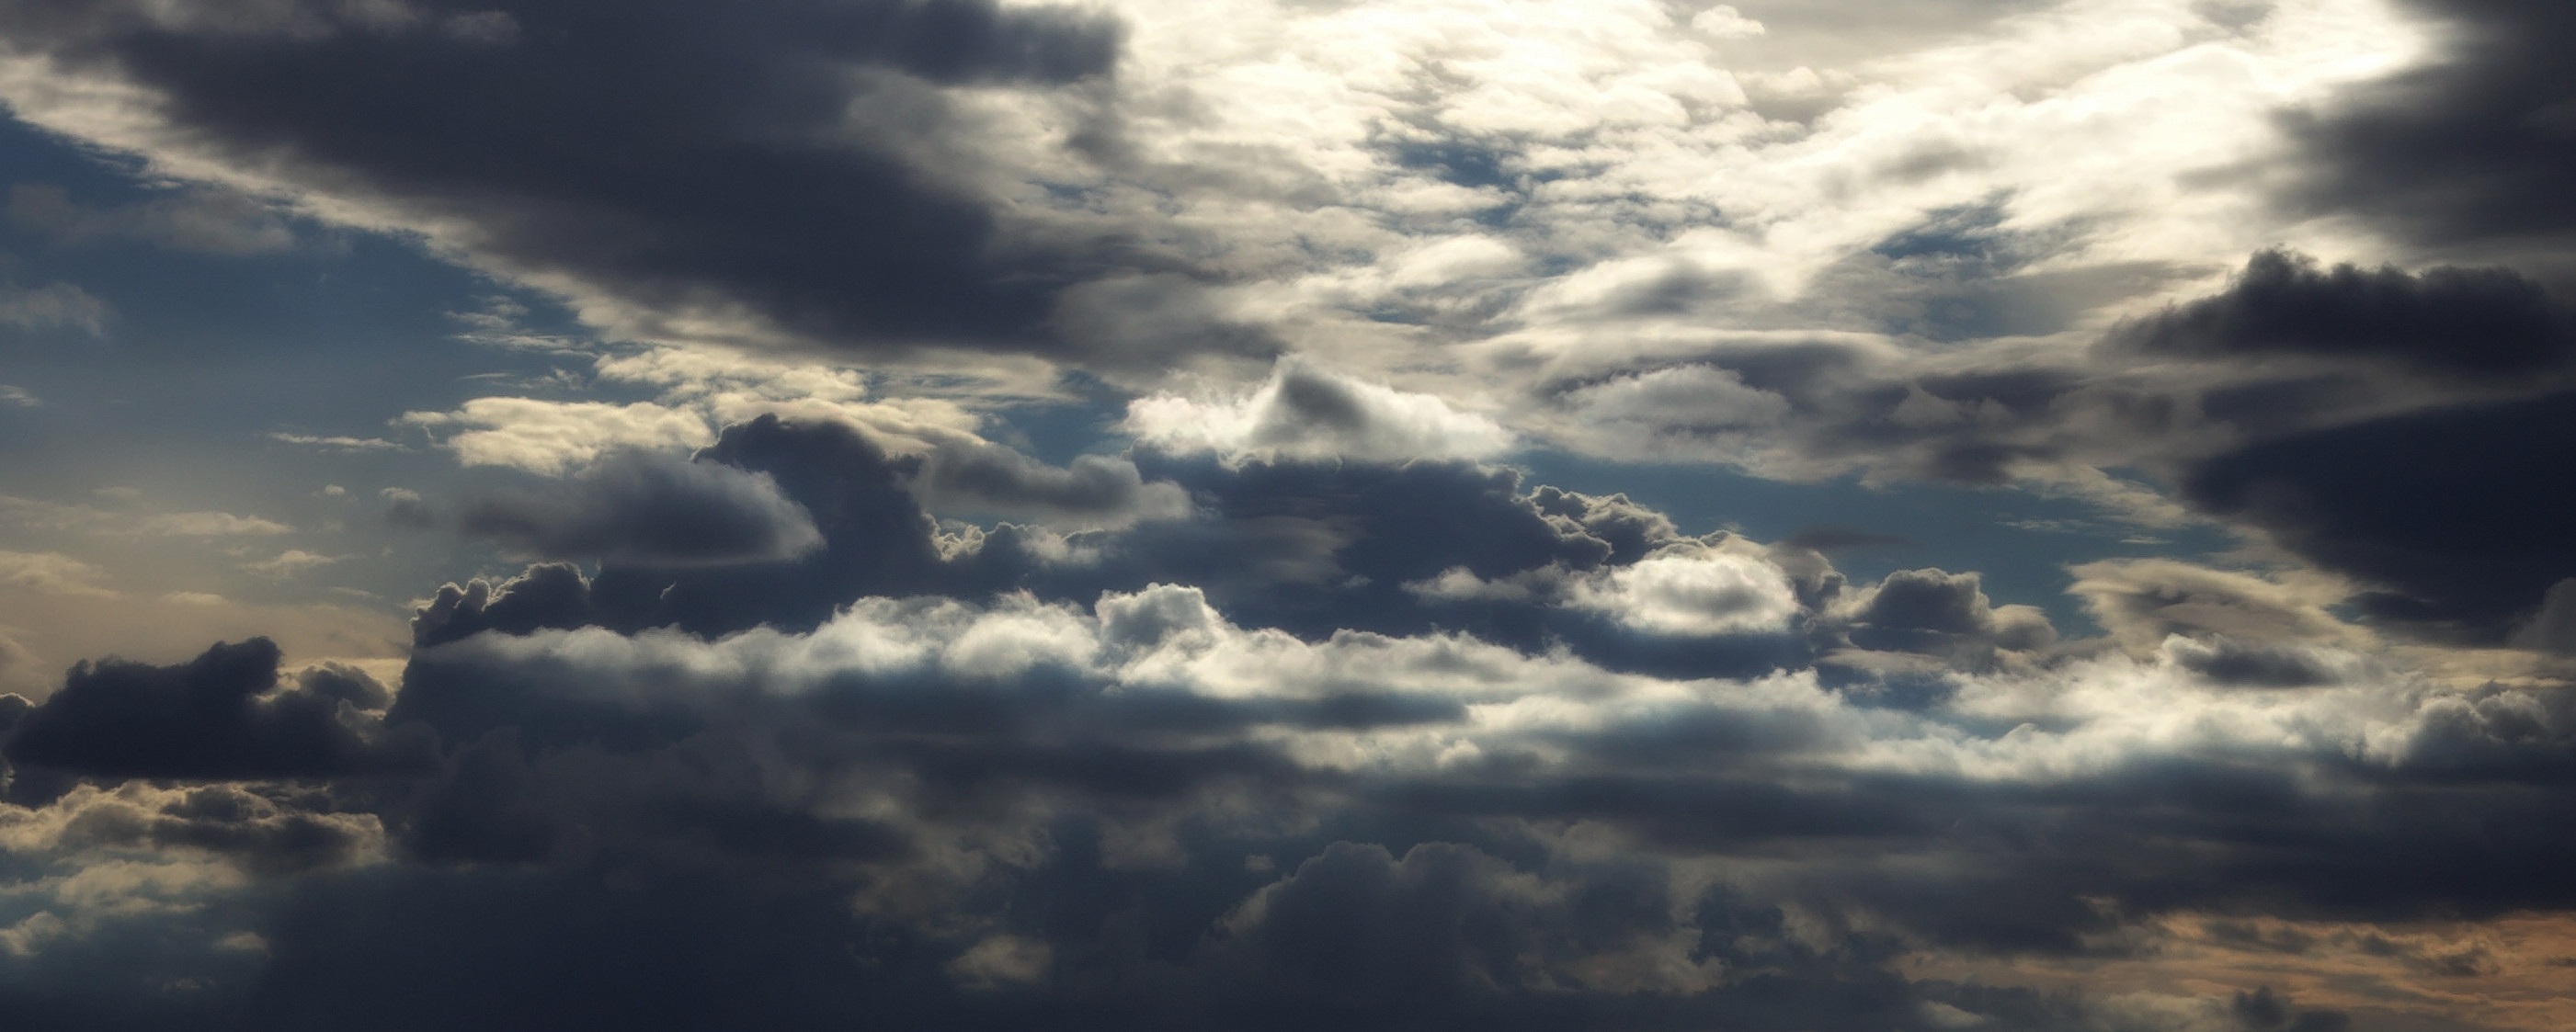
horizon, cloud, sky, sun, sunset, sunlight, atmosphere, dusk, daytime, reflection, cumulus, overcast, blue, clouds, spectacular, afterglow, cloudy skies, meteorological phenomenon